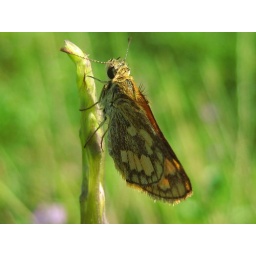
A butterfly in a Mandurriao rice field in Iloilo